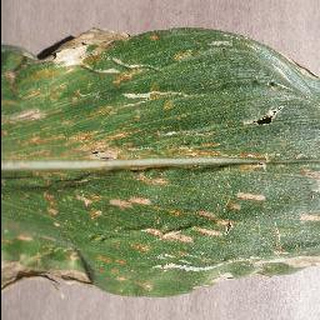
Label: corn_cercospora_leaf_spot